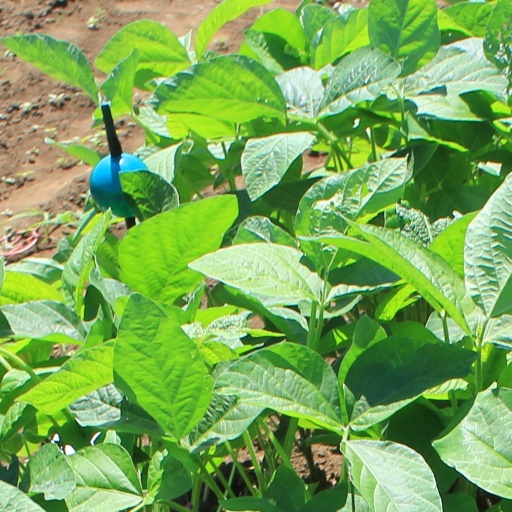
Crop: soybean